Maida Vale Studios

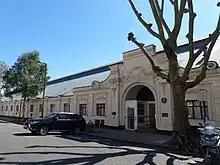
Exterior of Maida Vale Studios in 2020

Maida Vale Studios is a complex of seven BBC sound studios, of which five are in regular use, in Delaware Road, Maida Vale, west London.